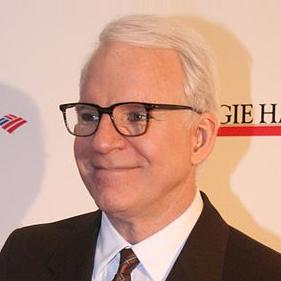
Age: 65